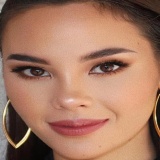
hoa hậu Catriona Gray